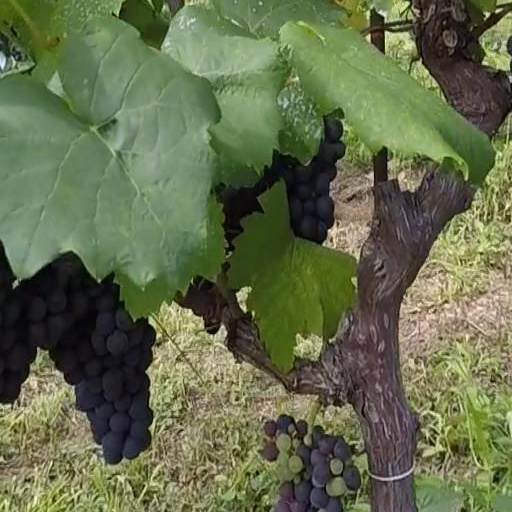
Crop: grape